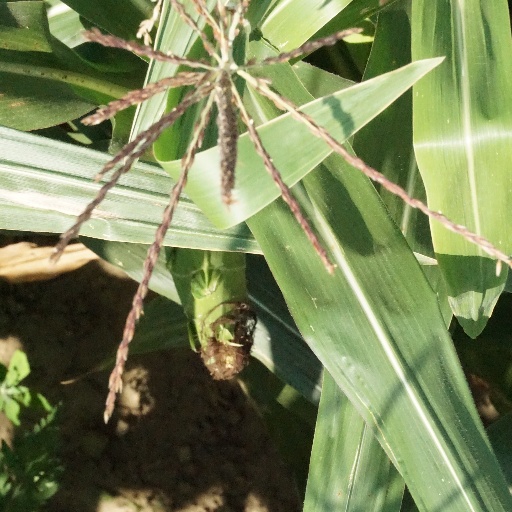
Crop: maize; corn